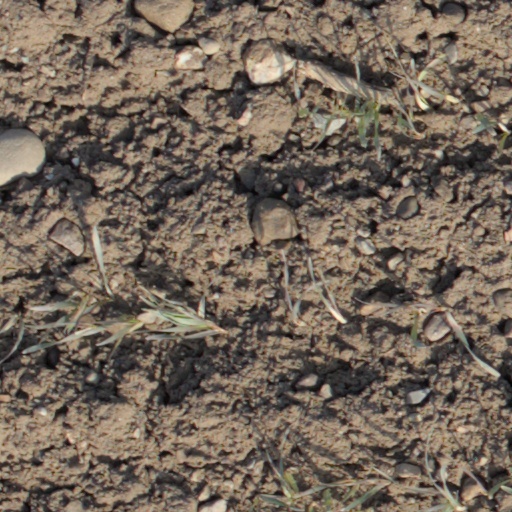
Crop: wheat